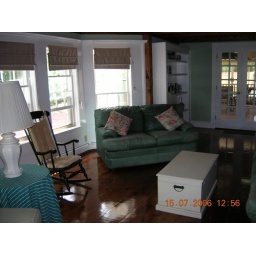
Surrounded by windows w/built in book cases